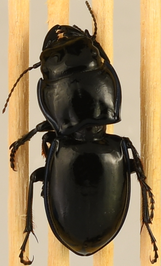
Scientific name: Pasimachus elongatus
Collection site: Central Plains Experimental Range NEON (CPER), plot CPER_006